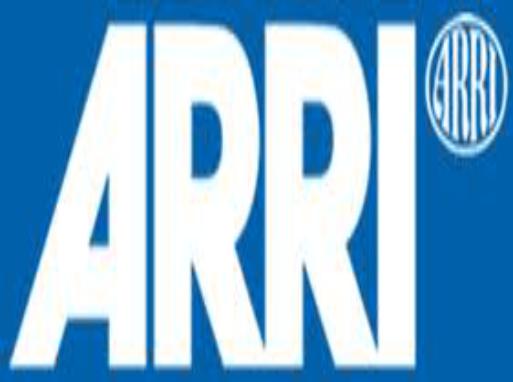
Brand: Arri
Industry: Clothes